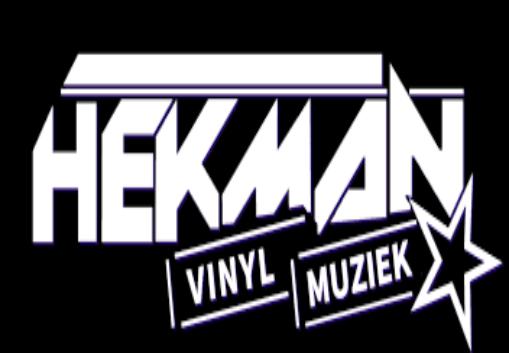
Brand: hekman
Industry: Necessities